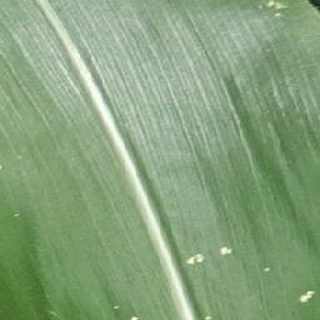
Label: healthy_corn